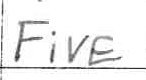
Label: five